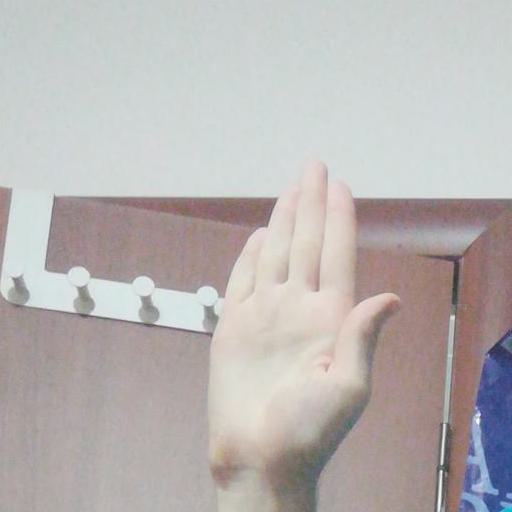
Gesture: stop